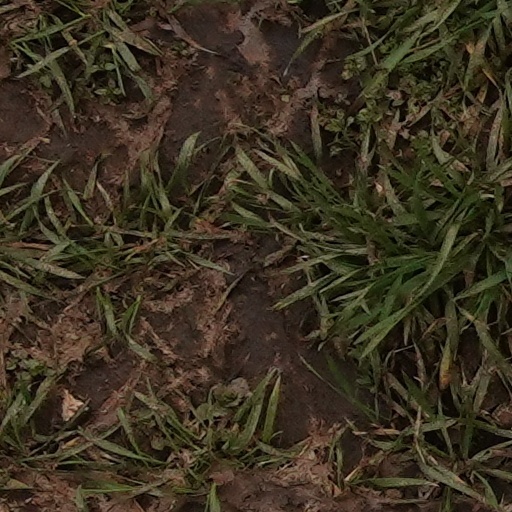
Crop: wheat